Interstate 96

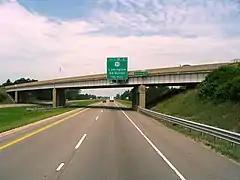
Photograph of

I-96 begins at a three-quarter cloverleaf interchange with US 31 northeast of the Muskegon County Airport in Norton Shores, near Muskegon. At the starting terminus, the highway has a grassy median and two lanes in each direction as it travels southeasterly through rural Muskegon County. The freeway is paralleled by Airline Highway in an area with a mix of fields and residences as far as Fruitport. I-96 bypasses that village to the north and east before crossing into Ottawa County at Fruitport Road. After a distance of about in the county, the trunkline reaches Nunica. The highway crosses the Crockery Creek and turns eastward toward Coopersville. The freeway runs parallel to the Grand River, about to the north. Near Ironwood Drive, I-96 turns southeasterly again and goes through Marne.